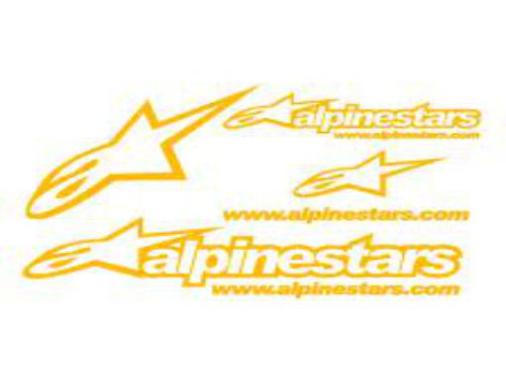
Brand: alpinestars-1
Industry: Clothes